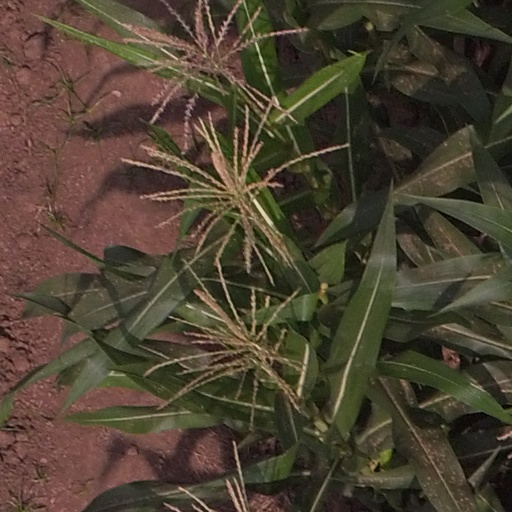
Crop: maize; corn